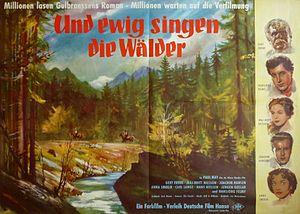
Les Géants de la forêt est un film germano-autrichien réalisé par Paul May d'après le roman de l'écrivain norvégien Trygve Gulbranssen, sorti en 1959. Le film a été un grand succès en Allemagne avec 7 millions de spectateurs.